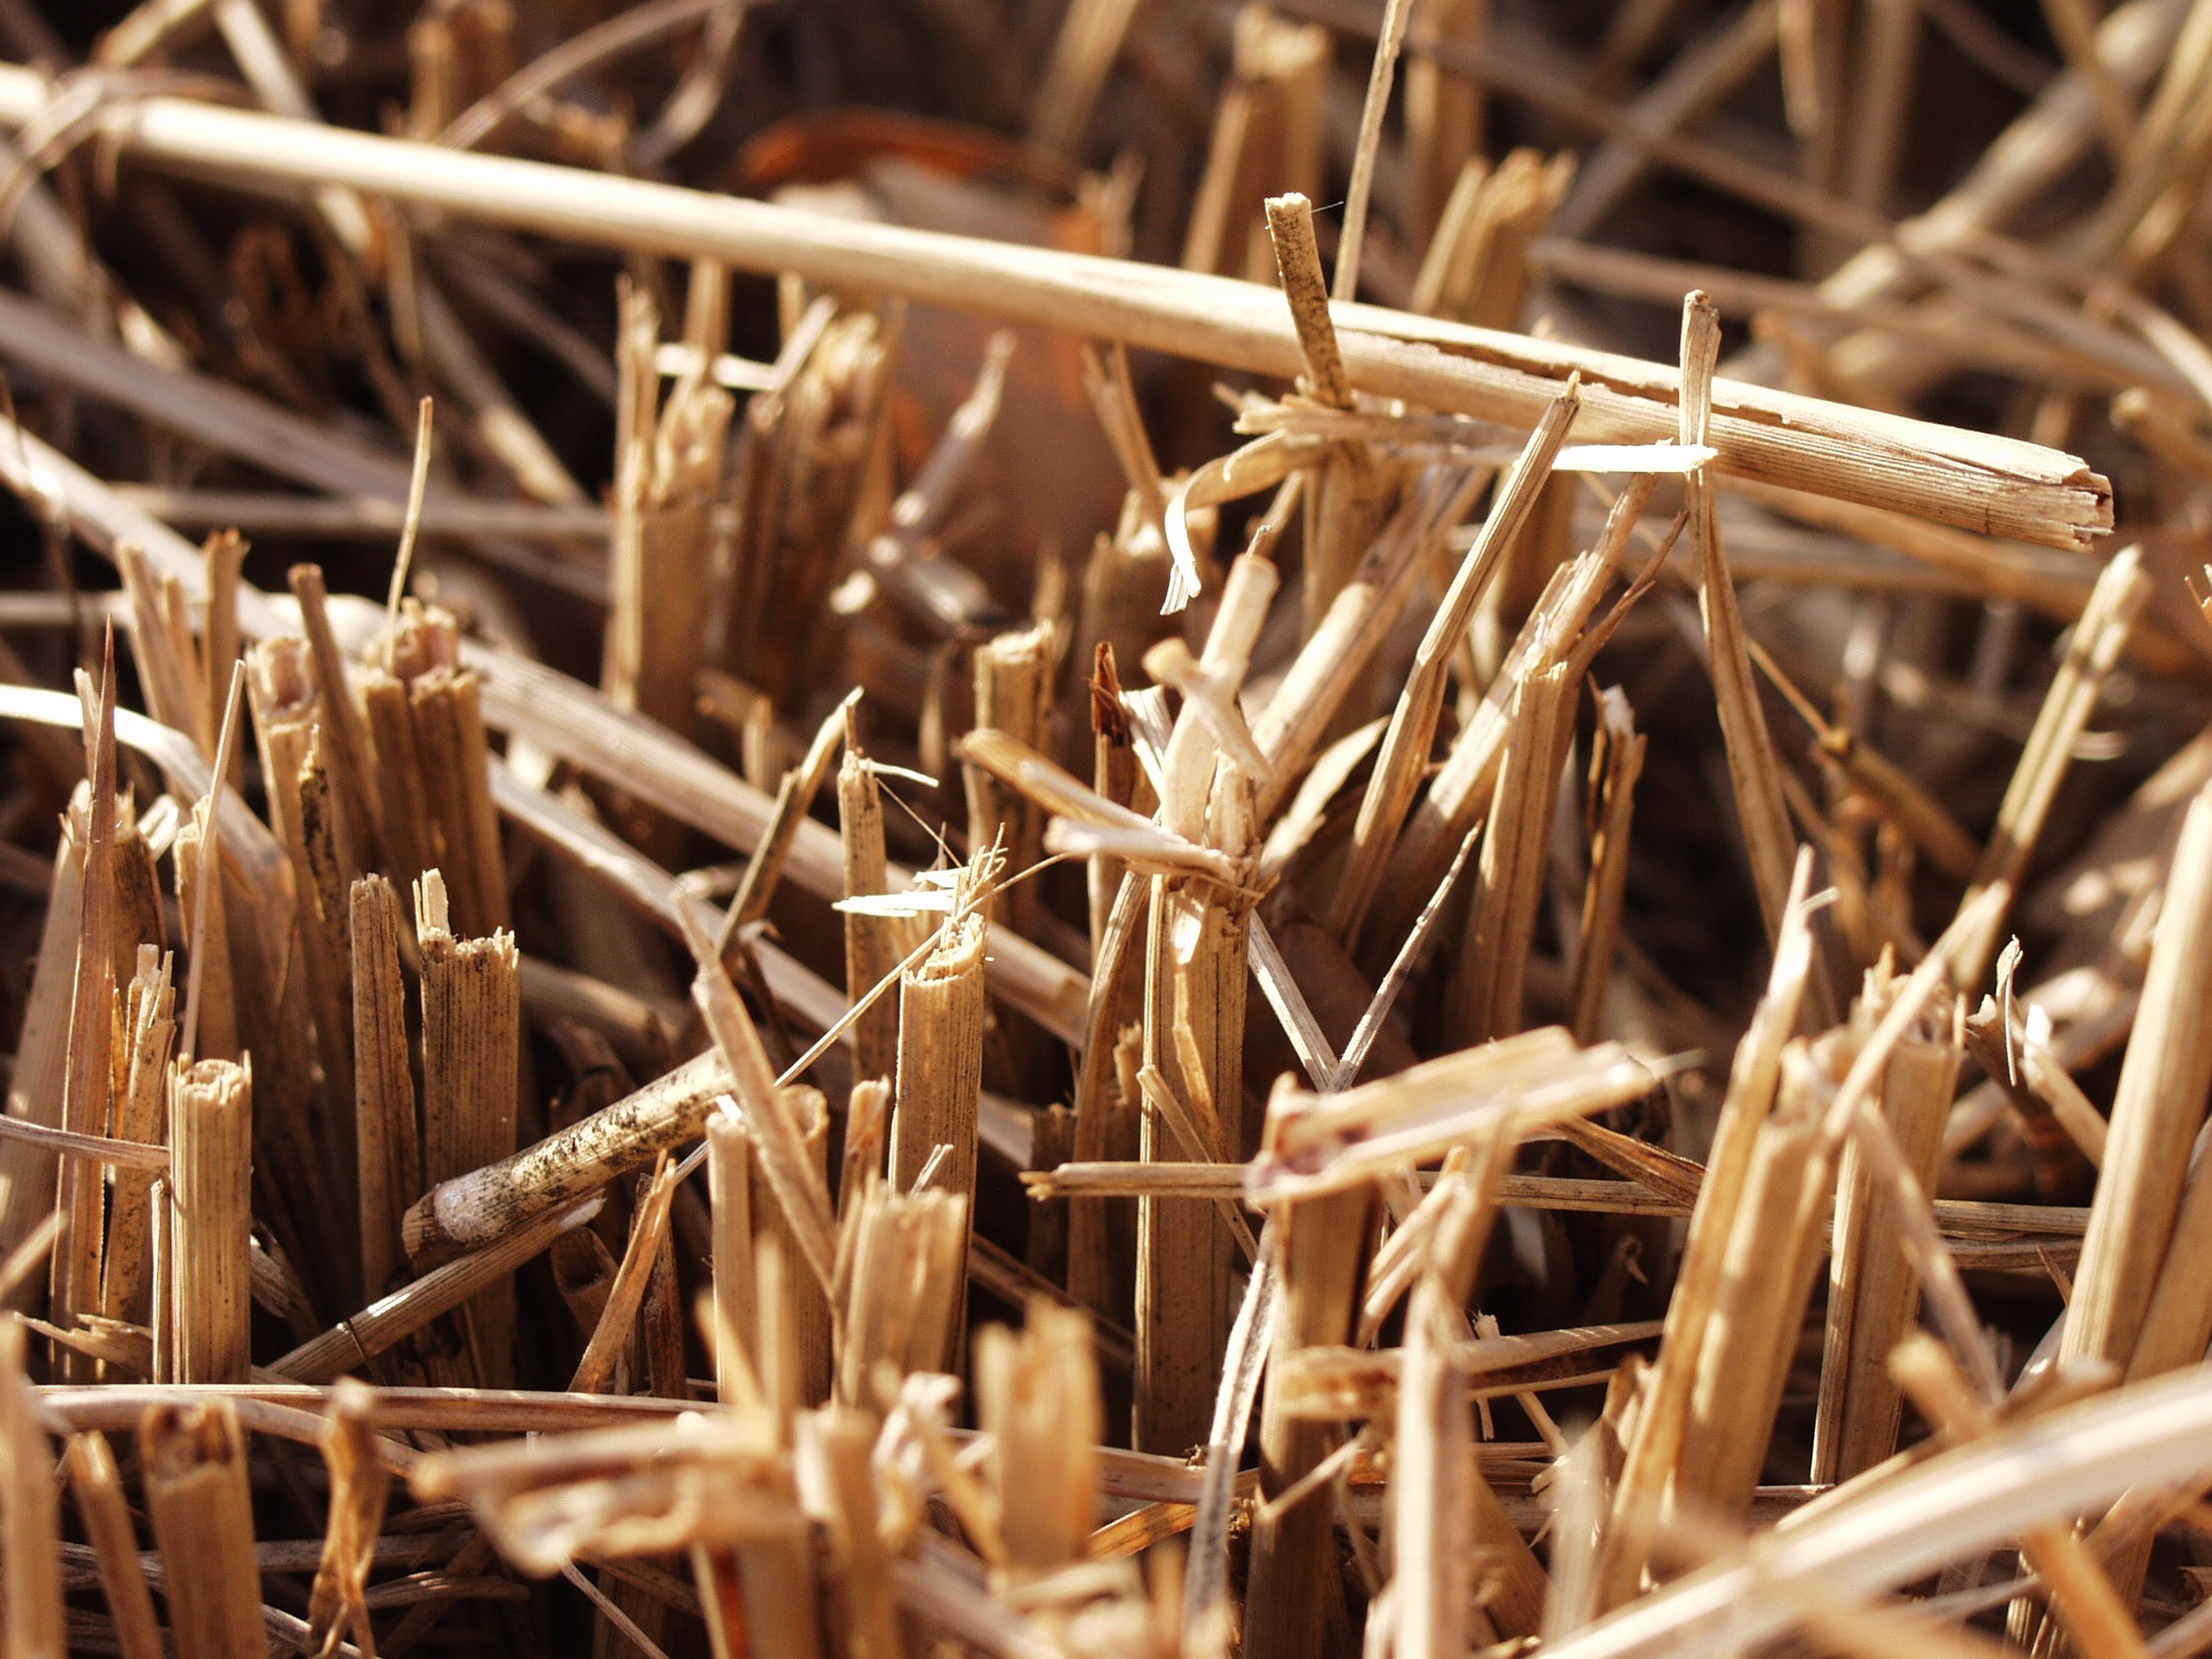
grass, branch, plant, wood, field, farm, wheat, grain, fall, food, golden, farming, harvest, crop, agriculture, healthy, twig, cut, agricultural, close up, coconut, straw, harvesting, organic, grass family